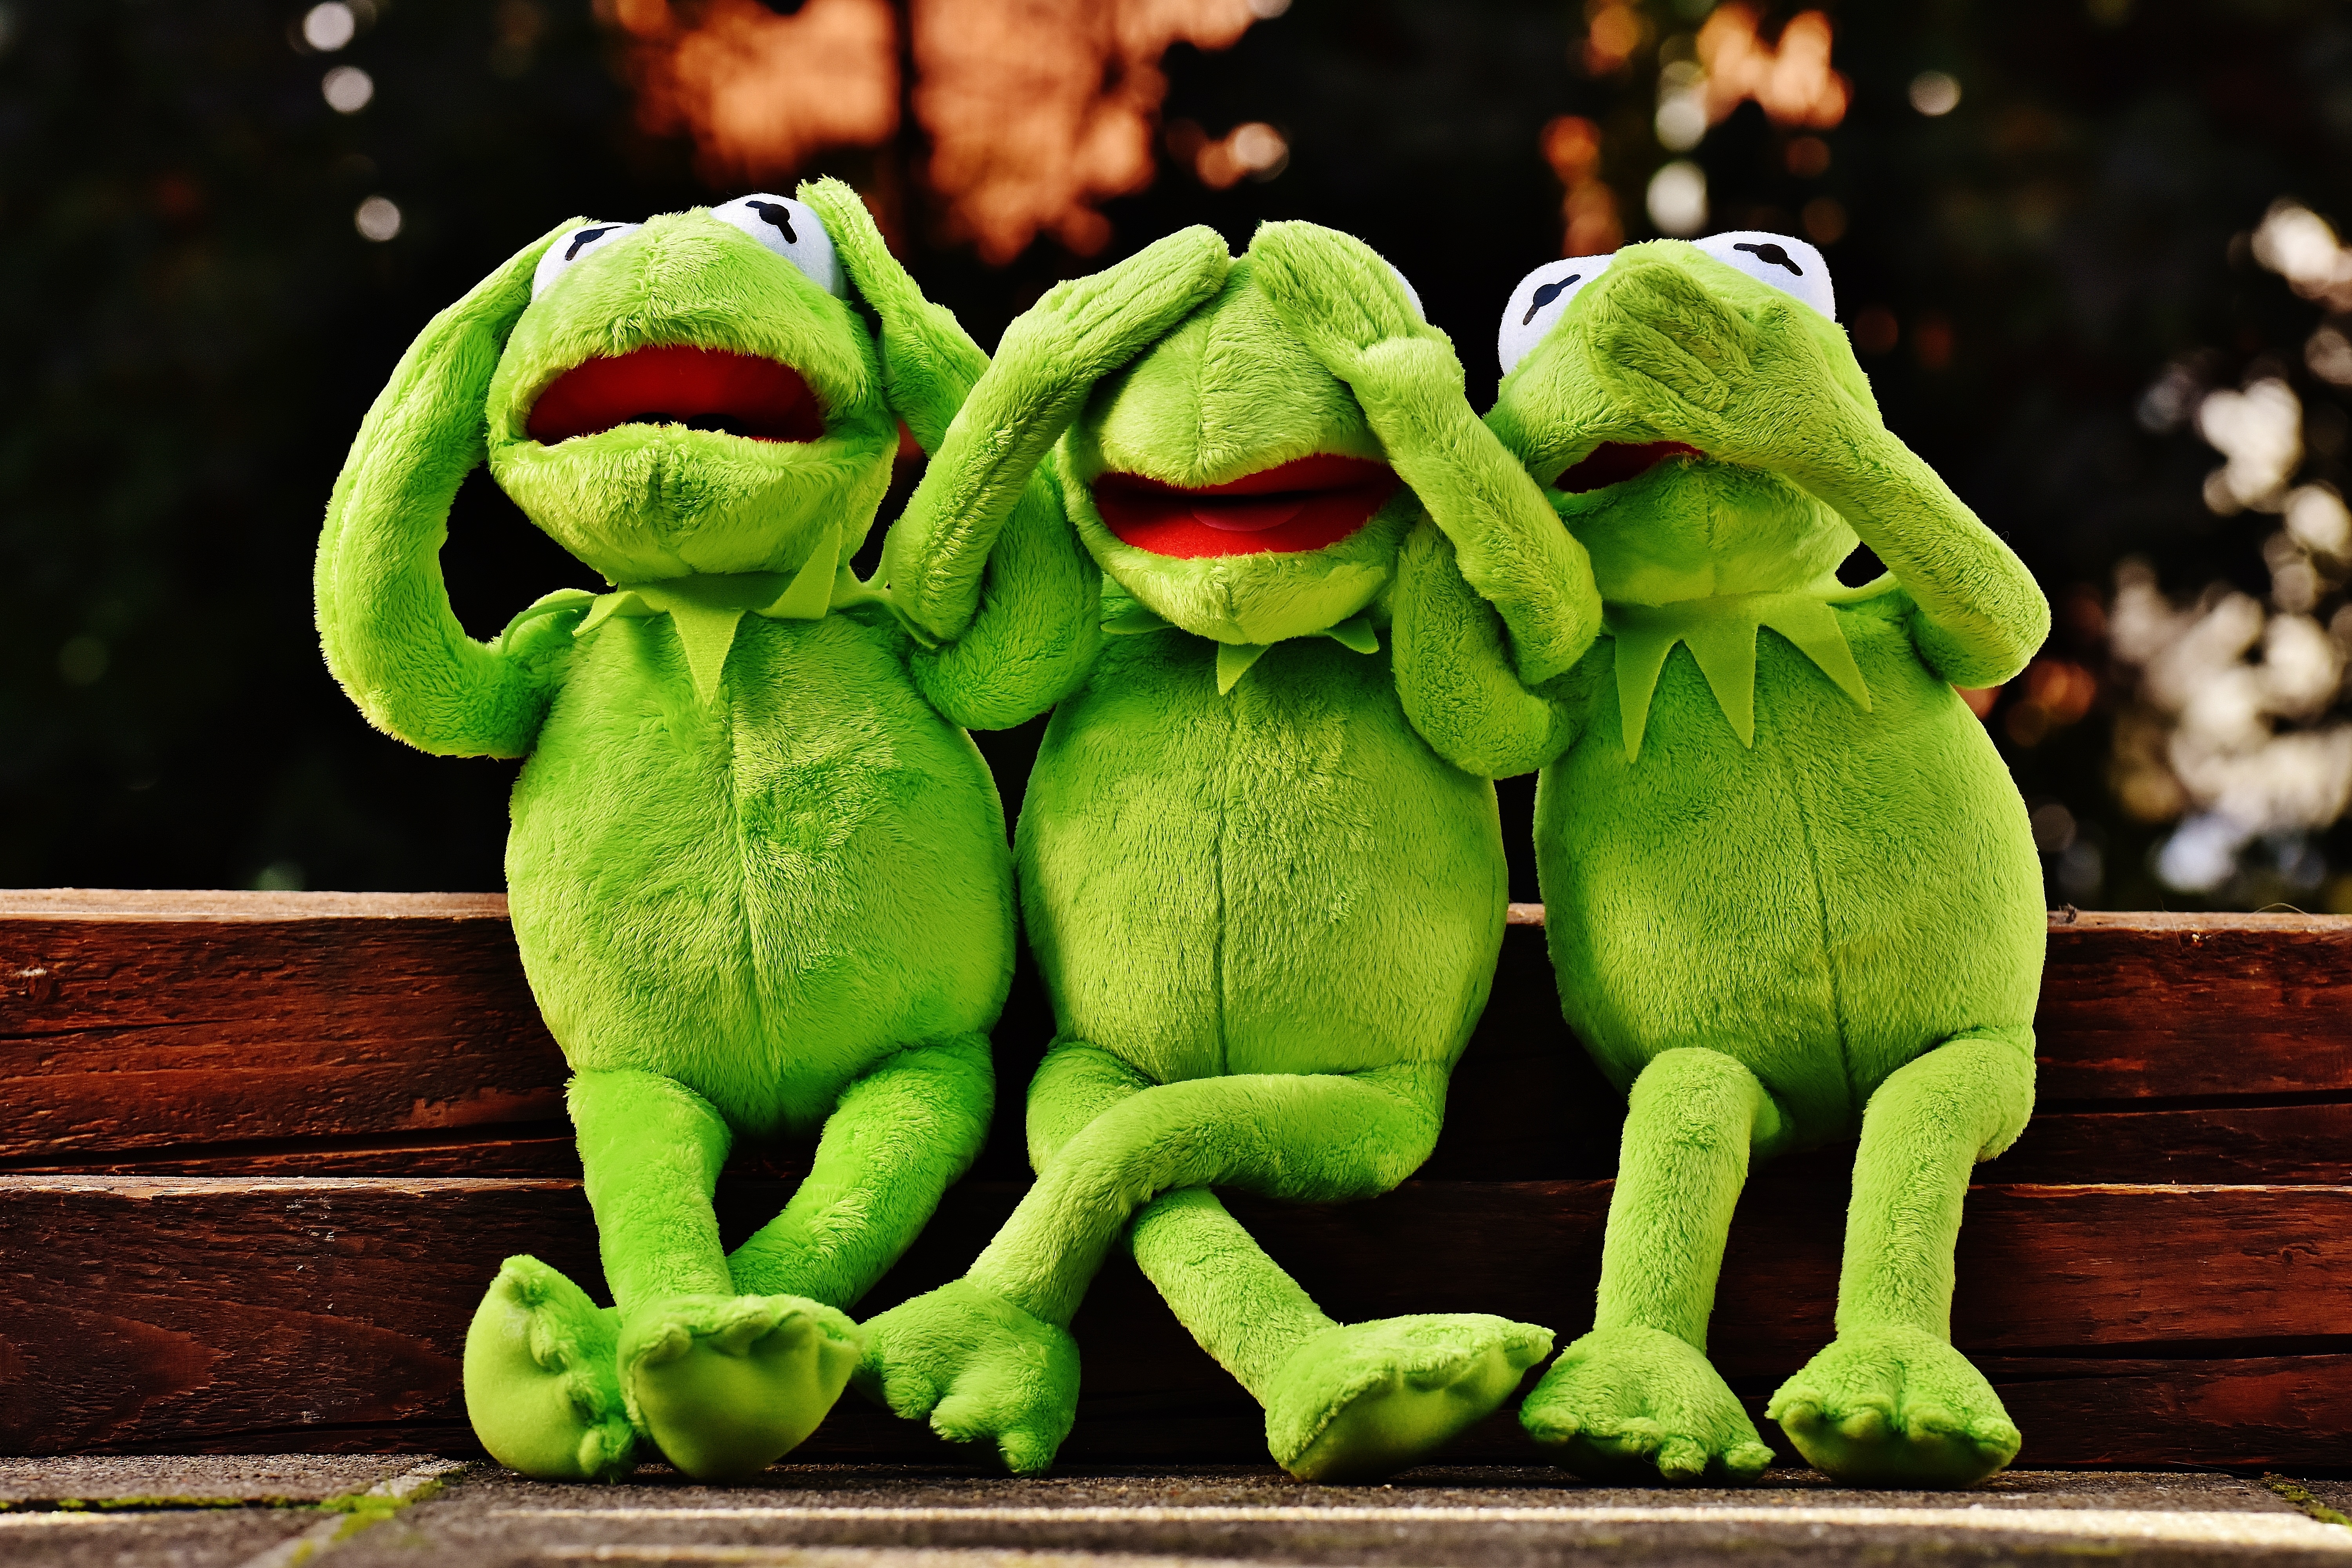
flower, cute, green, frog, amphibian, toy, sit, textile, fun, funny, plush, stuffed animal, kermit, frogs, soft toy, not hear, not see, do not speak, stuffed toy